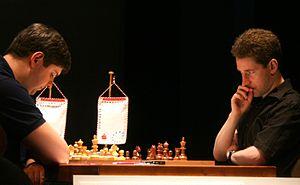
Michael Adams, né le 17 novembre 1971 à Truro, Cornouailles en Angleterre, est un grand maître britannique du jeu d'échecs. Il a été champion de Grande-Bretagne à six reprises et finaliste du championnat du monde de la Fédération internationale des échecs 2004 et éliminé de la finale par Anand lors du championnat du monde de la Fédération internationale des échecs 2000.